Mastodon

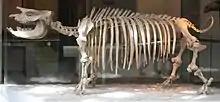
"Teleoceras fossiger" skeleton, Natural History Museum of Los Angeles County. "Mammut" coexisted with rhinocerotids up to the Pliocene.

In 1921, Osborn created the species name "Mastodon matthewi" based on distinct molars from the Snake Creek Formation of western Nebraska, naming it in honor of William Diller Matthew. He also erected another species "M. merriami" from the Thousand Creek Formation in Nevada, which was eventually synonymized with "Zygolophodon proavus". Osborn in 1926 followed up for "Mastodon matthewi" by establishing the genus "Pliomastodon" for the species based on cranial differences from ""Miomastodon"" (= "Zygolophodon").